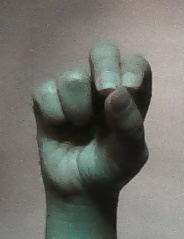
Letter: gaaf